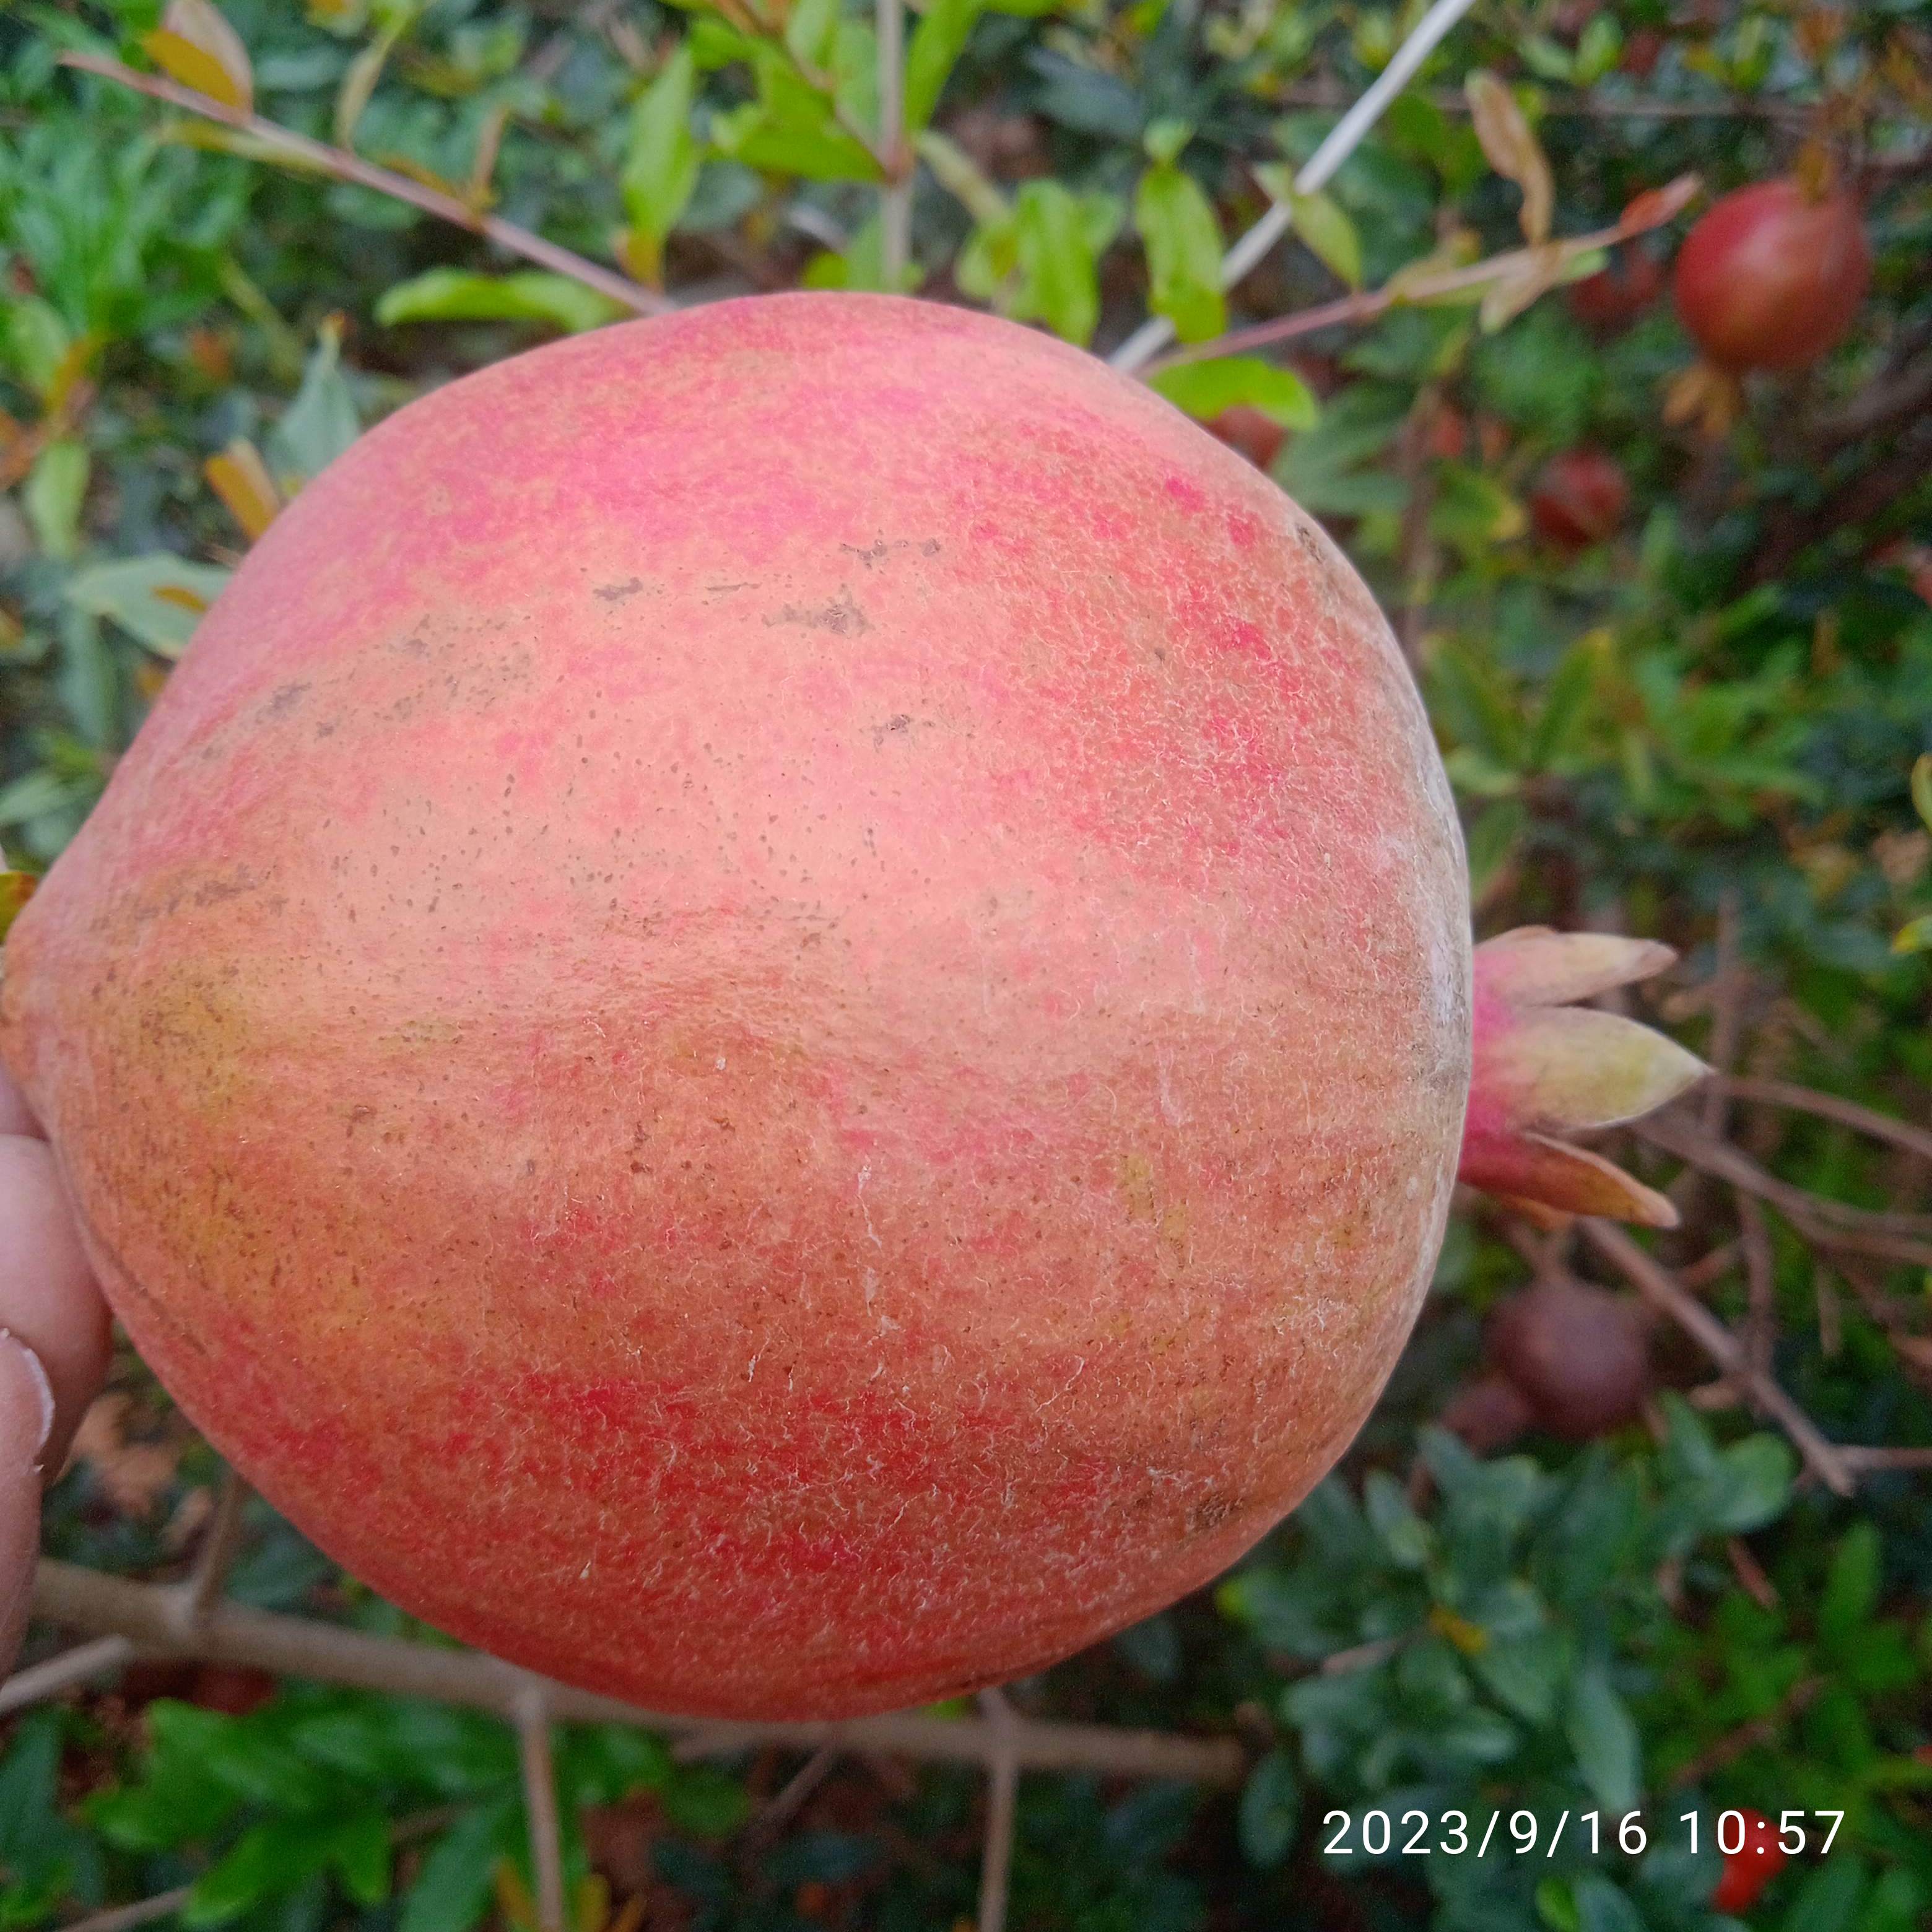
Label: Healthy